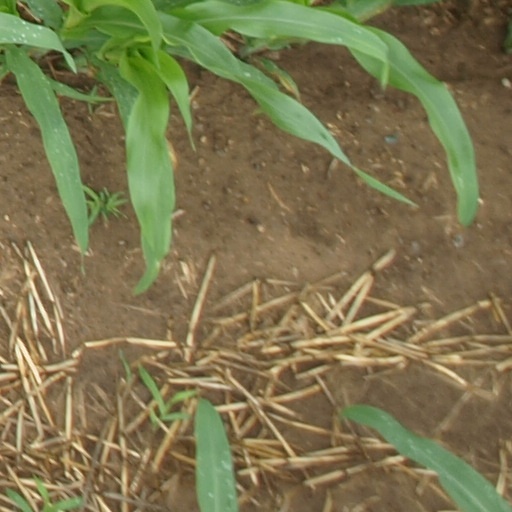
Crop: maize; corn